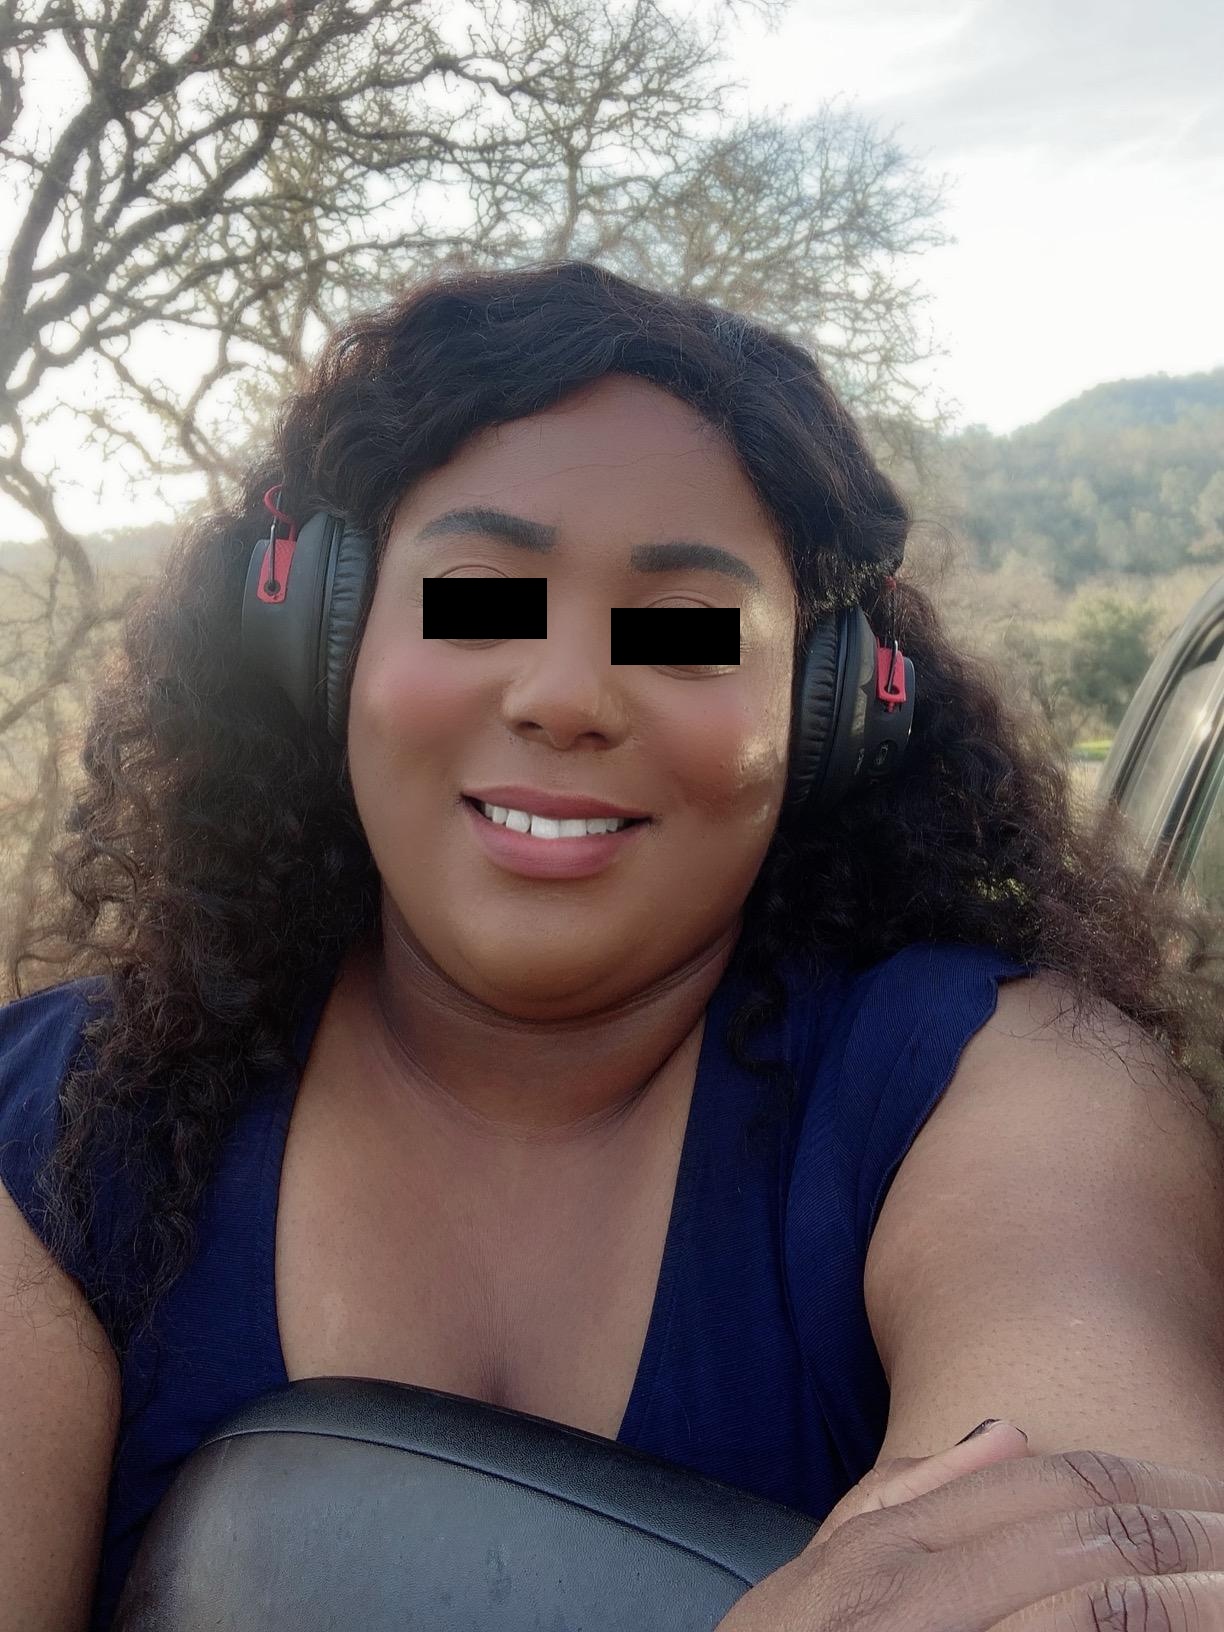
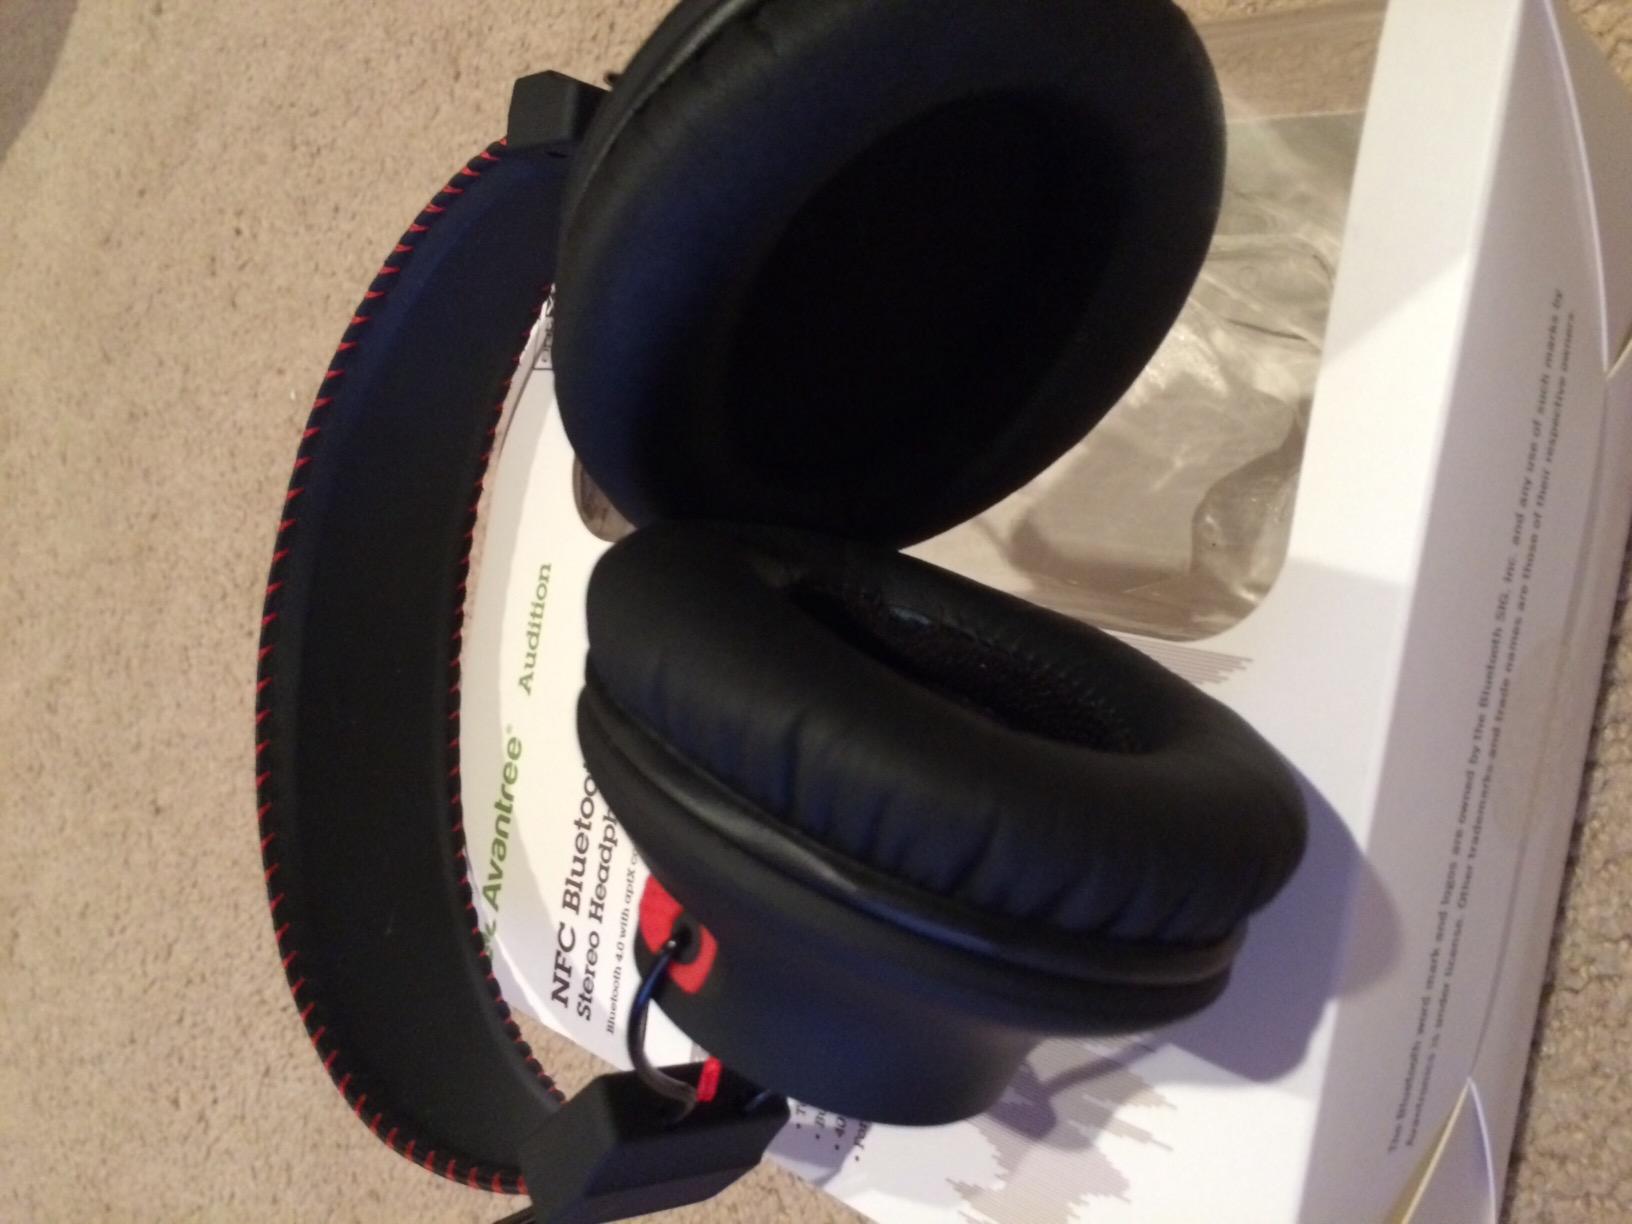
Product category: headphones
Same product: yes